Heresy, Yes—Conspiracy, No

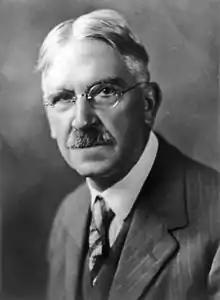
Hook quotes John Dewey, his mentor

Hook divided the book into two parts, each of which begins with quotes from his choice of most relevant examples: